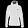
Label: Coat